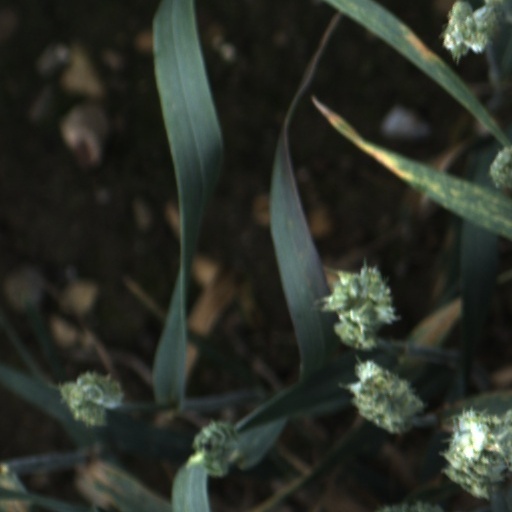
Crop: wheat